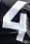
Number: 4